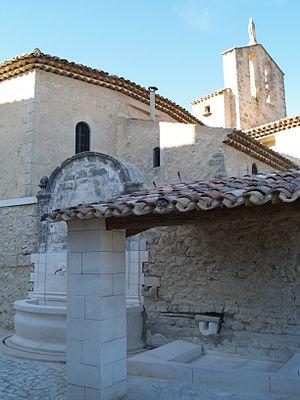
Le lavoir et la fontaine (en restauration) à Vitrolles-en-Luberon (Vaucluse)
Site officiel :